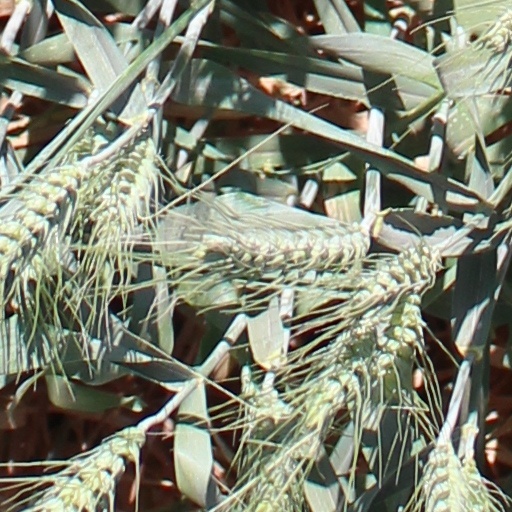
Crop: wheat